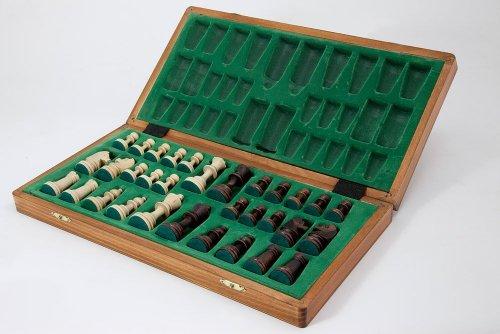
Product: Tournament No.5 Staunton Chess Set
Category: Toys & Games | Games & Accessories | Board Games
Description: Tournament No.5 Staunton European Wood Chess Set., King 3.54"9cm, Queen 3.27"8.3cm, Pawn 1,73" 4.4cm.
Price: $46.99
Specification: ProductDimensions:19x19x1inches|ItemWeight:3pounds|ShippingWeight:3.26pounds(Viewshippingratesandpolicies)|DomesticShipping:ItemcanbeshippedwithinU.S.|InternationalShipping:ThisitemcanbeshippedtoselectcountriesoutsideoftheU.S.LearnMore|ASIN:B000SODF5K|Itemmodelnumber:TournamentNo.5StauntonChessSet|Manufacturerrecommendedage:14yearsandup|Discontinuedbymanufacturer:Yes